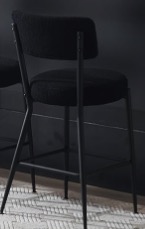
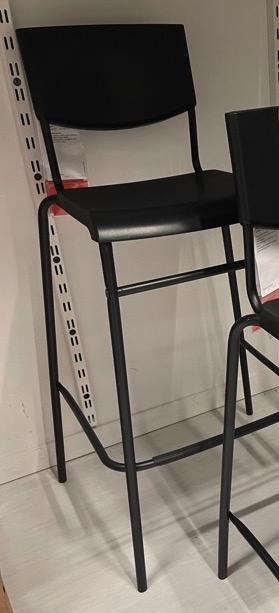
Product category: stool
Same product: no